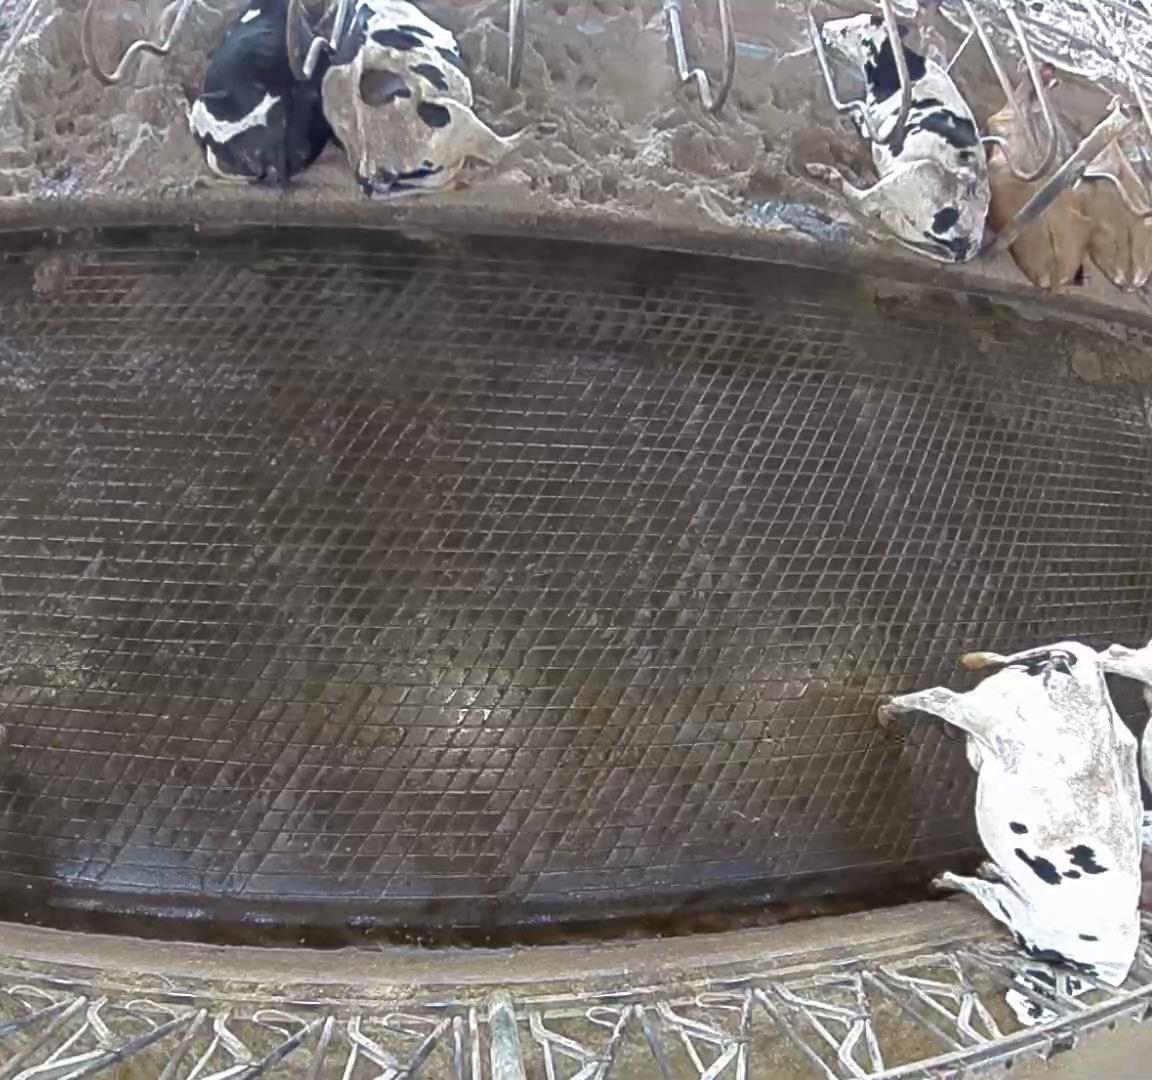
Number of cows: 8